Liptov

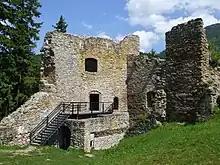
Likava Castle, Likavka

Historical and cultural centres of Liptov are the towns of Liptovský Mikuláš, Ružomberok and Liptovský Hrádok. Liptov is surrounded by the highest mountains in Slovakia: High Tatras, West Tatras and Chočské vrchy from the north, Low Tatras from the south and Greater Fatra from the west. The longest Slovak river of Váh runs through Liptov and fills the important water reservoir of Liptovská Mara. There are two Slovak national parks with the highest level of protection in the territory of Liptov, they are the Tatra National Park and the Low Tatras National Park.